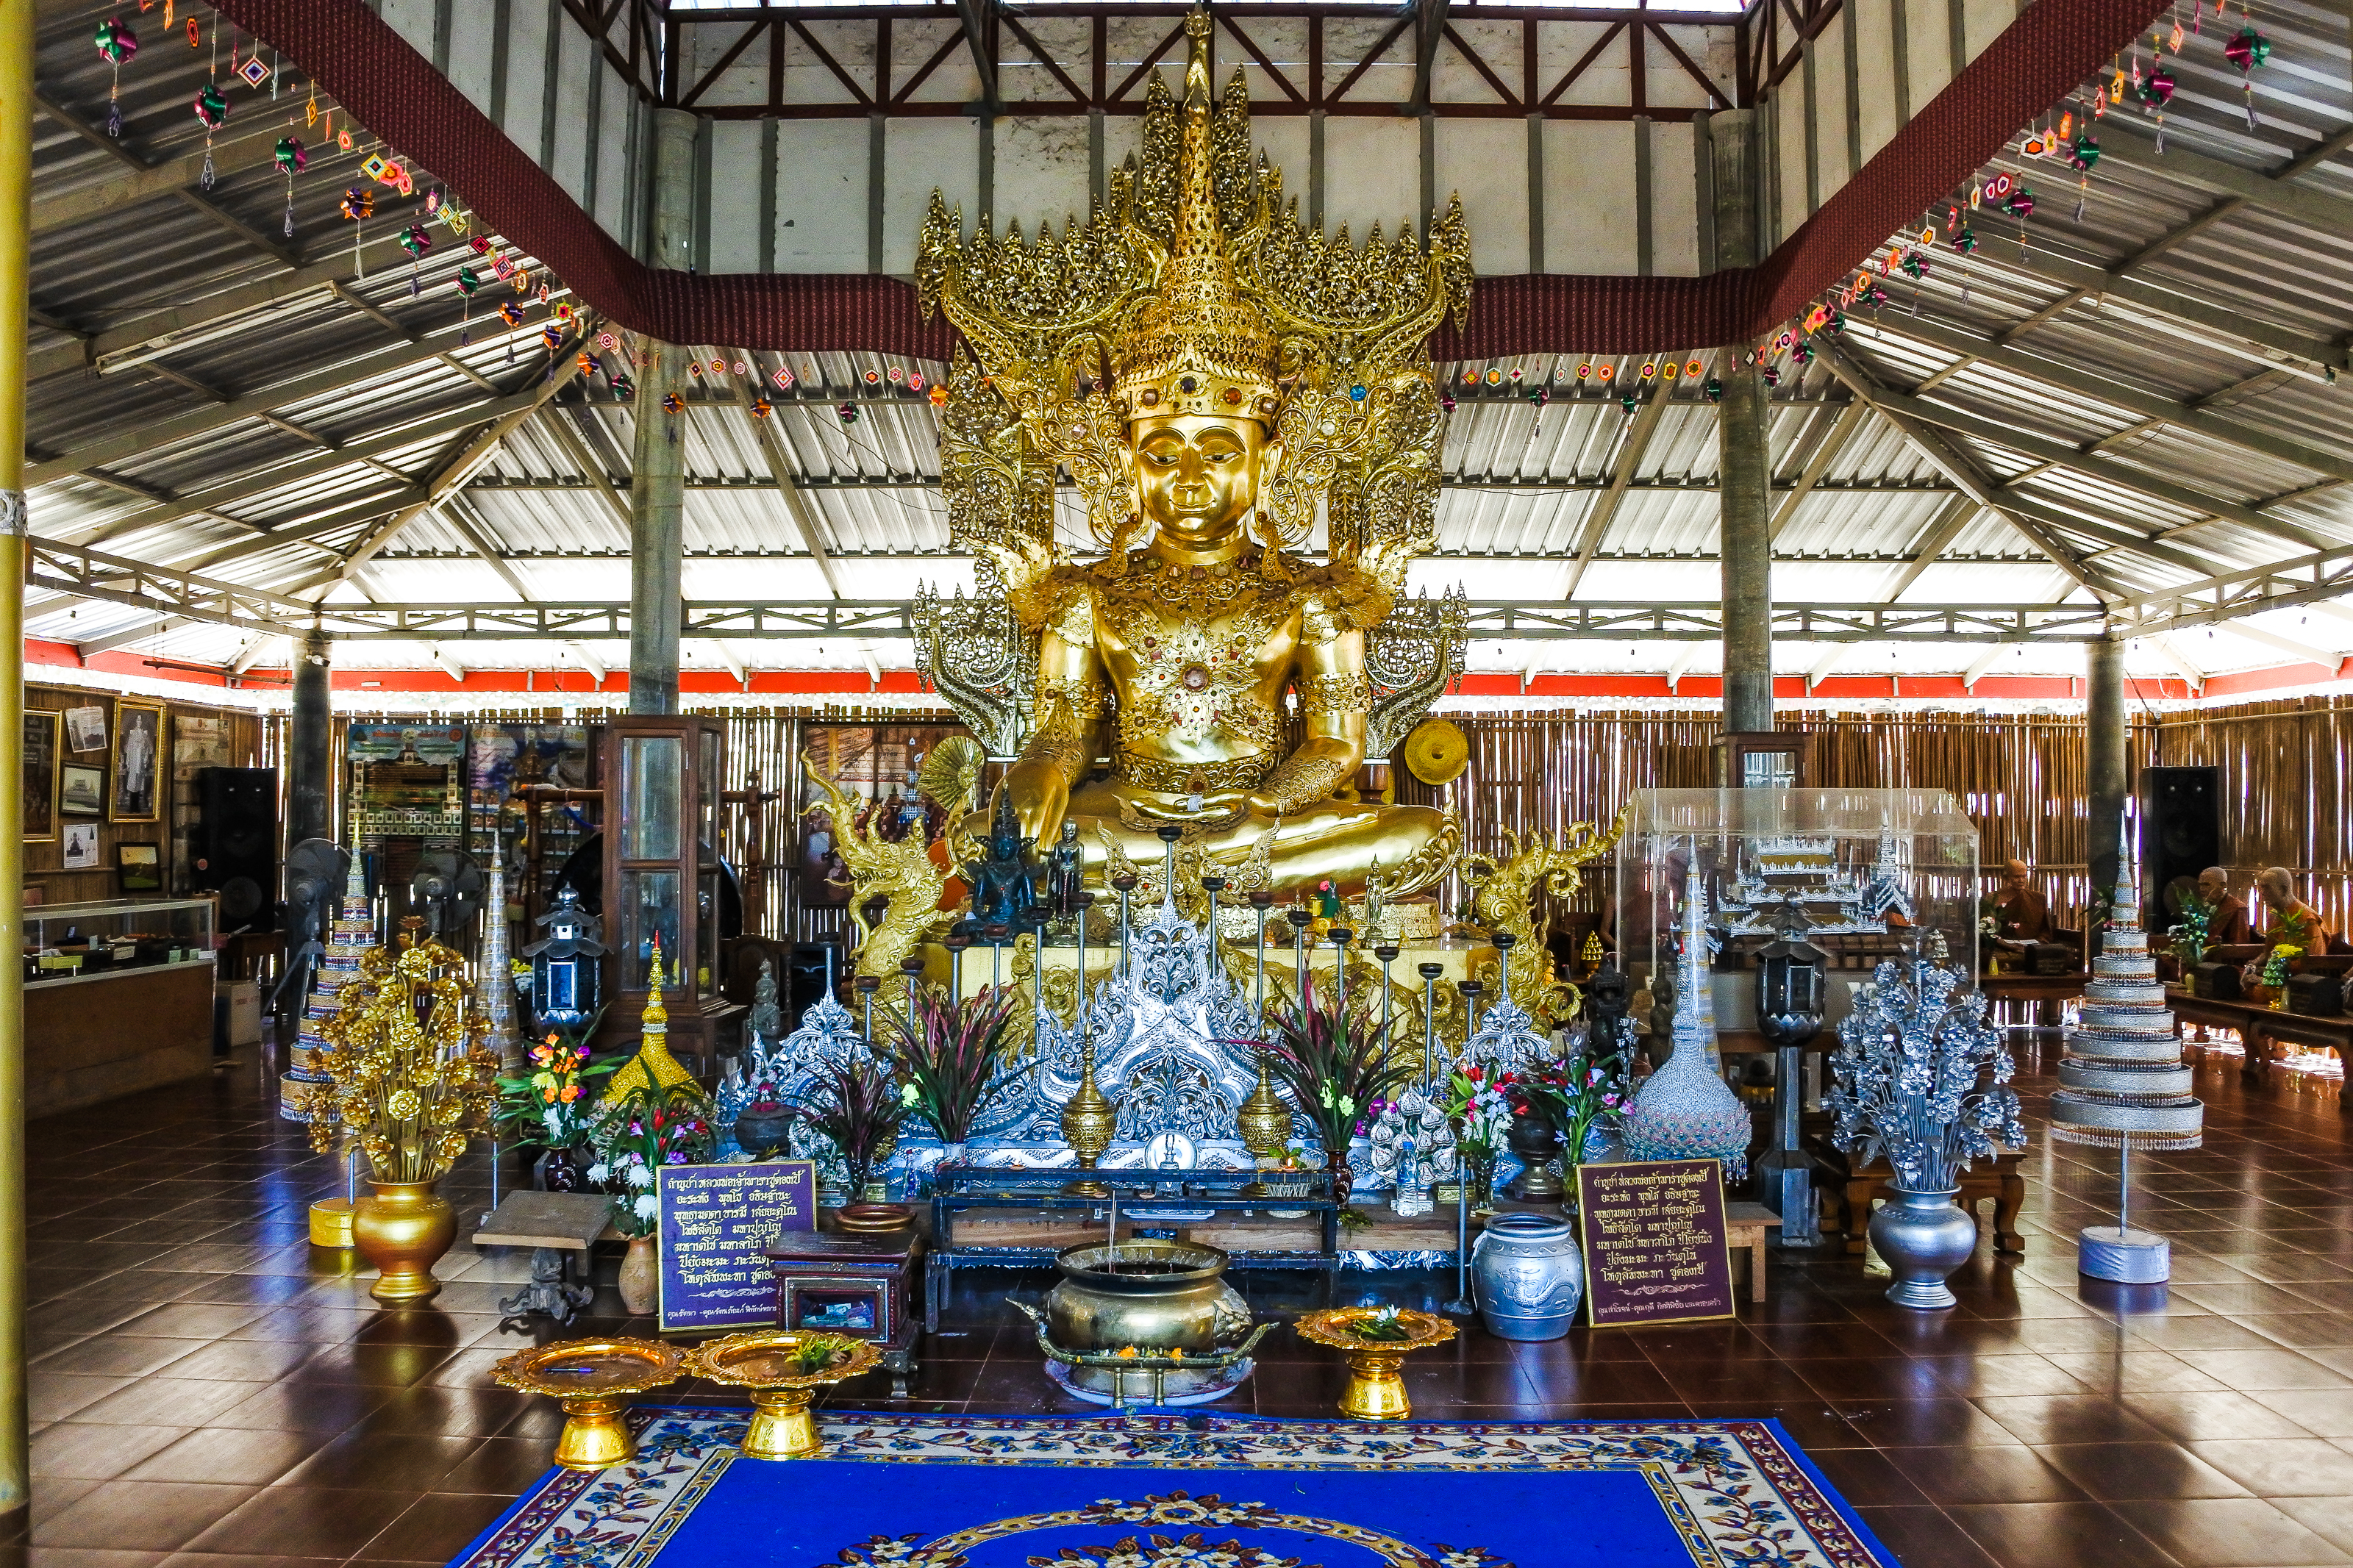
country, hut, rural, northern, beautiful, son, leaves, thailand, luxuriant, season, landmark, nobody, sky, new, rain, agricuture, natural, thai, ancient, morning, bamboo, hong, light, bridge, fields, sunrise, flags, tourism, sun, mist, mae, popular, art, famous, green, historic, nature, countryside, asia, sutongpe, rice, outdoor, cuture, horizon, wooden, sunset, temple, river, travel, landscape, building, wat, place of worship, shrine, architecture, palace, lobby, interior design, leisure, metal